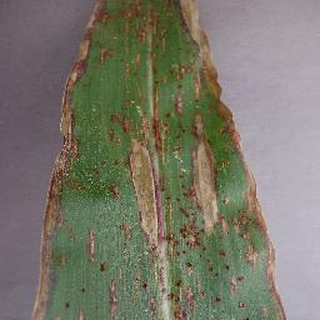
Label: corn_northern_leaf_blight